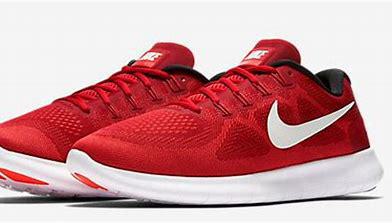
Brand: Nike
Model: Free RN 2017